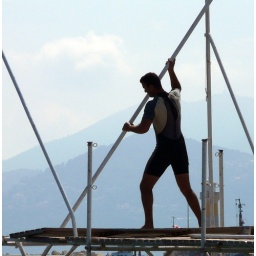
Working hard in the hot sun on the beach at Cannes, a workman was building some kind of narrow pier.